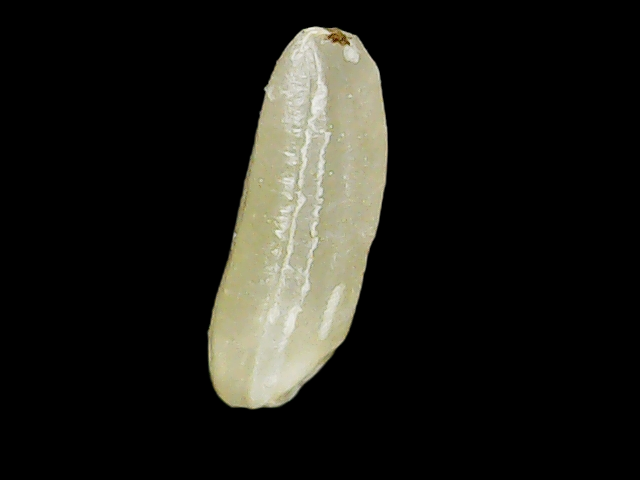
Rice variety: Binadhan16